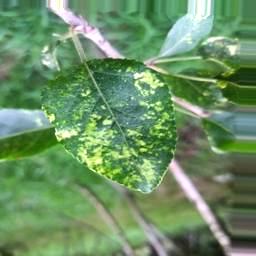
Label: Apple_Mosaic